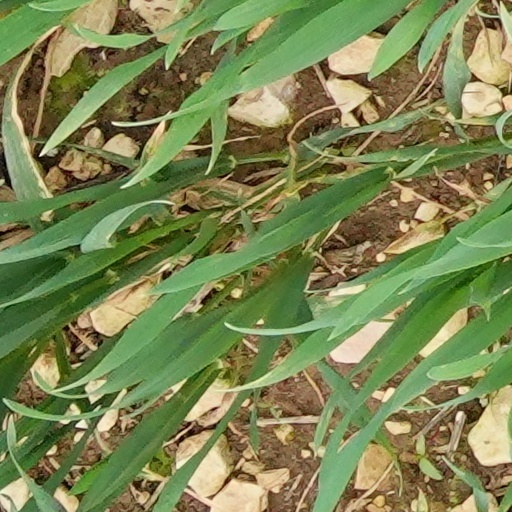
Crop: wheat